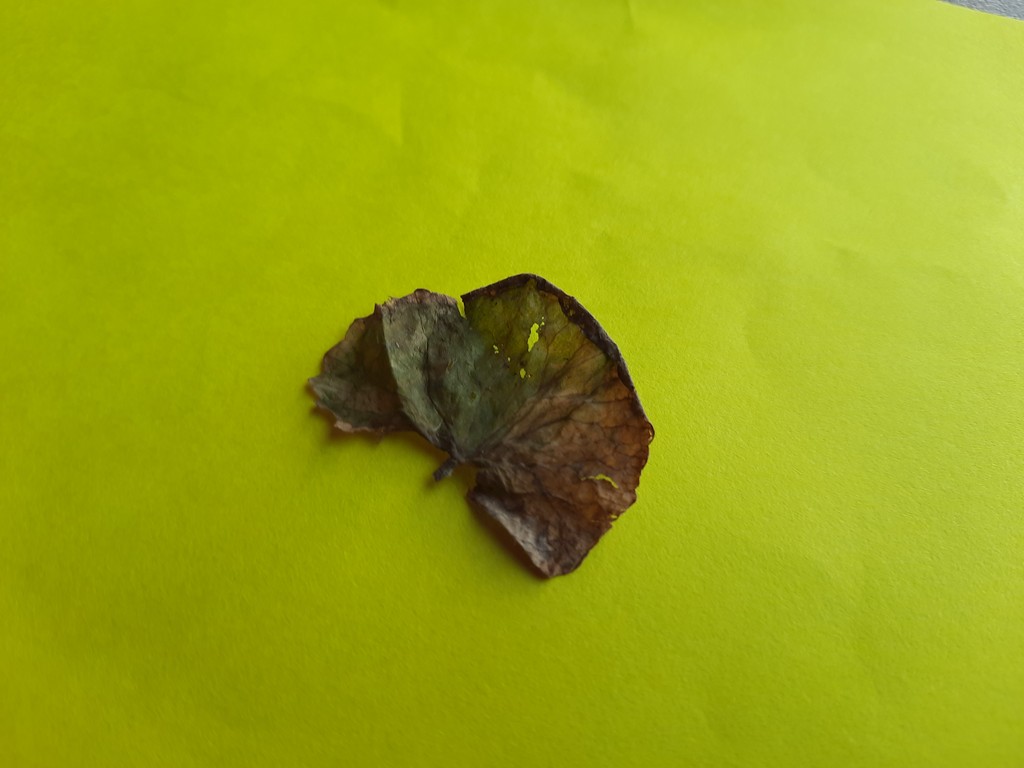
Label: Dried